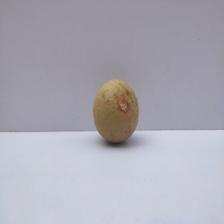
Size: Medium